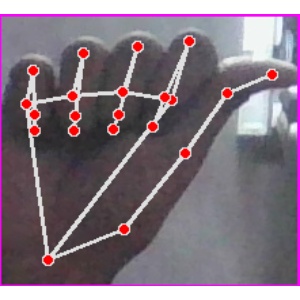
अक्षर: छ